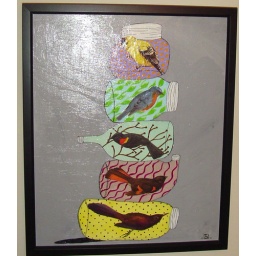
birds in bottles